Bonapartenykus

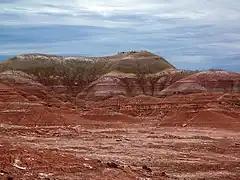
Outcrops of the Allen Formation in Argentina

A partial skeleton of a theropod with eggs was collected in a surface of approximately 30 m in fluvial sandstones of the upper Allen Formation in northwestern Patagonia, Argentina. The locality has also produced specimens of hadrosaurids, ankylosaurs, several titanosaur sauropods, several abelisaurids, indeterminate tetanurans, an incomplete large alvarezsaurid and a large unenlagiid. The skeleton was originally reported and described by Salgado et al. (2009) as an indeterminate alvarezsaurid. The specimen was later redescribed and named in 2012 by Federico L. Agnolin, Jaime E. Powell, Fernando E. Novas and Martin Kundrát. The holotype specimen, MPCA, 1290, consists of a mid-dorsal vertebra, both scapulocoracoids, left tibia and femur, left pubis articulated with the pubic peduncle of the ilium, the anterior blade of the left ilium, and two partially preserved eggs that were separated from the holotype by less than 20 cm (7.9 inches). Two specimens were referred to "Bonapartenykus": MGPIFD-GR 166 and MGPIFD-GR 184, a blade of the left scapula, a left coracoid, a distal right pubis, four cervical vertebrae and a single caudal vertebra which all belong to the same individual.